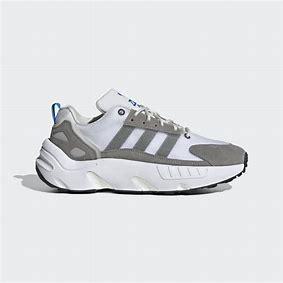
Brand: Adidas
Model: ZX 22 Boost